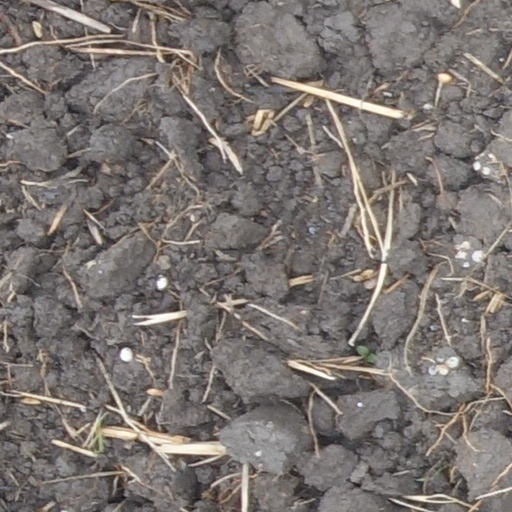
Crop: wheat